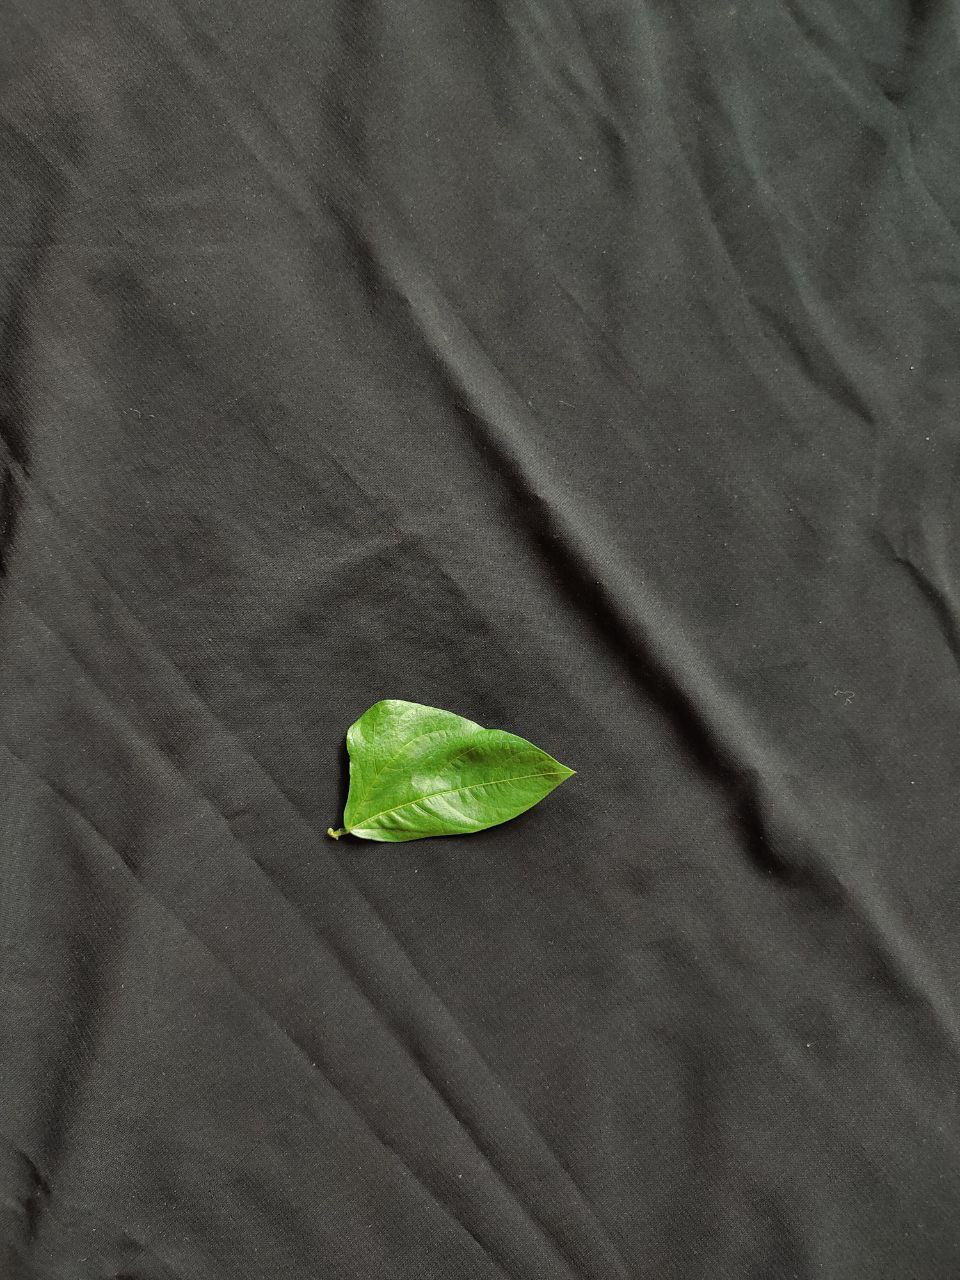
Crop: cowpea
Leaf condition: Fresh Leaf